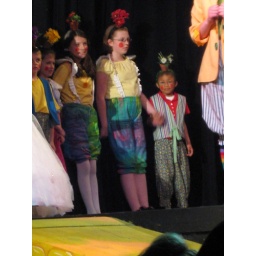
Darrell's cousin, Kamren, was a flying monkey and a munchkin in the Wizard of Oz play.